Al-Attarine Madrasa

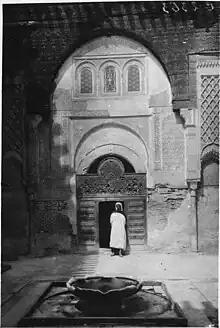
Courtyard of the madrasa in 1916

The al-Attarine madrasa was built between 1323 and 1325 on the orders of the Marinid sultan Abu Sa'id Uthman II. The supervisor of construction was Sheikh Beni Abu Muhammad Abdallah ibn Qasim al-Mizwar. According to the "Rawd el-Qirtas" (historical chronicle), the sultan personally observed the laying of the madrasa's foundations, in the company of local "ulema".